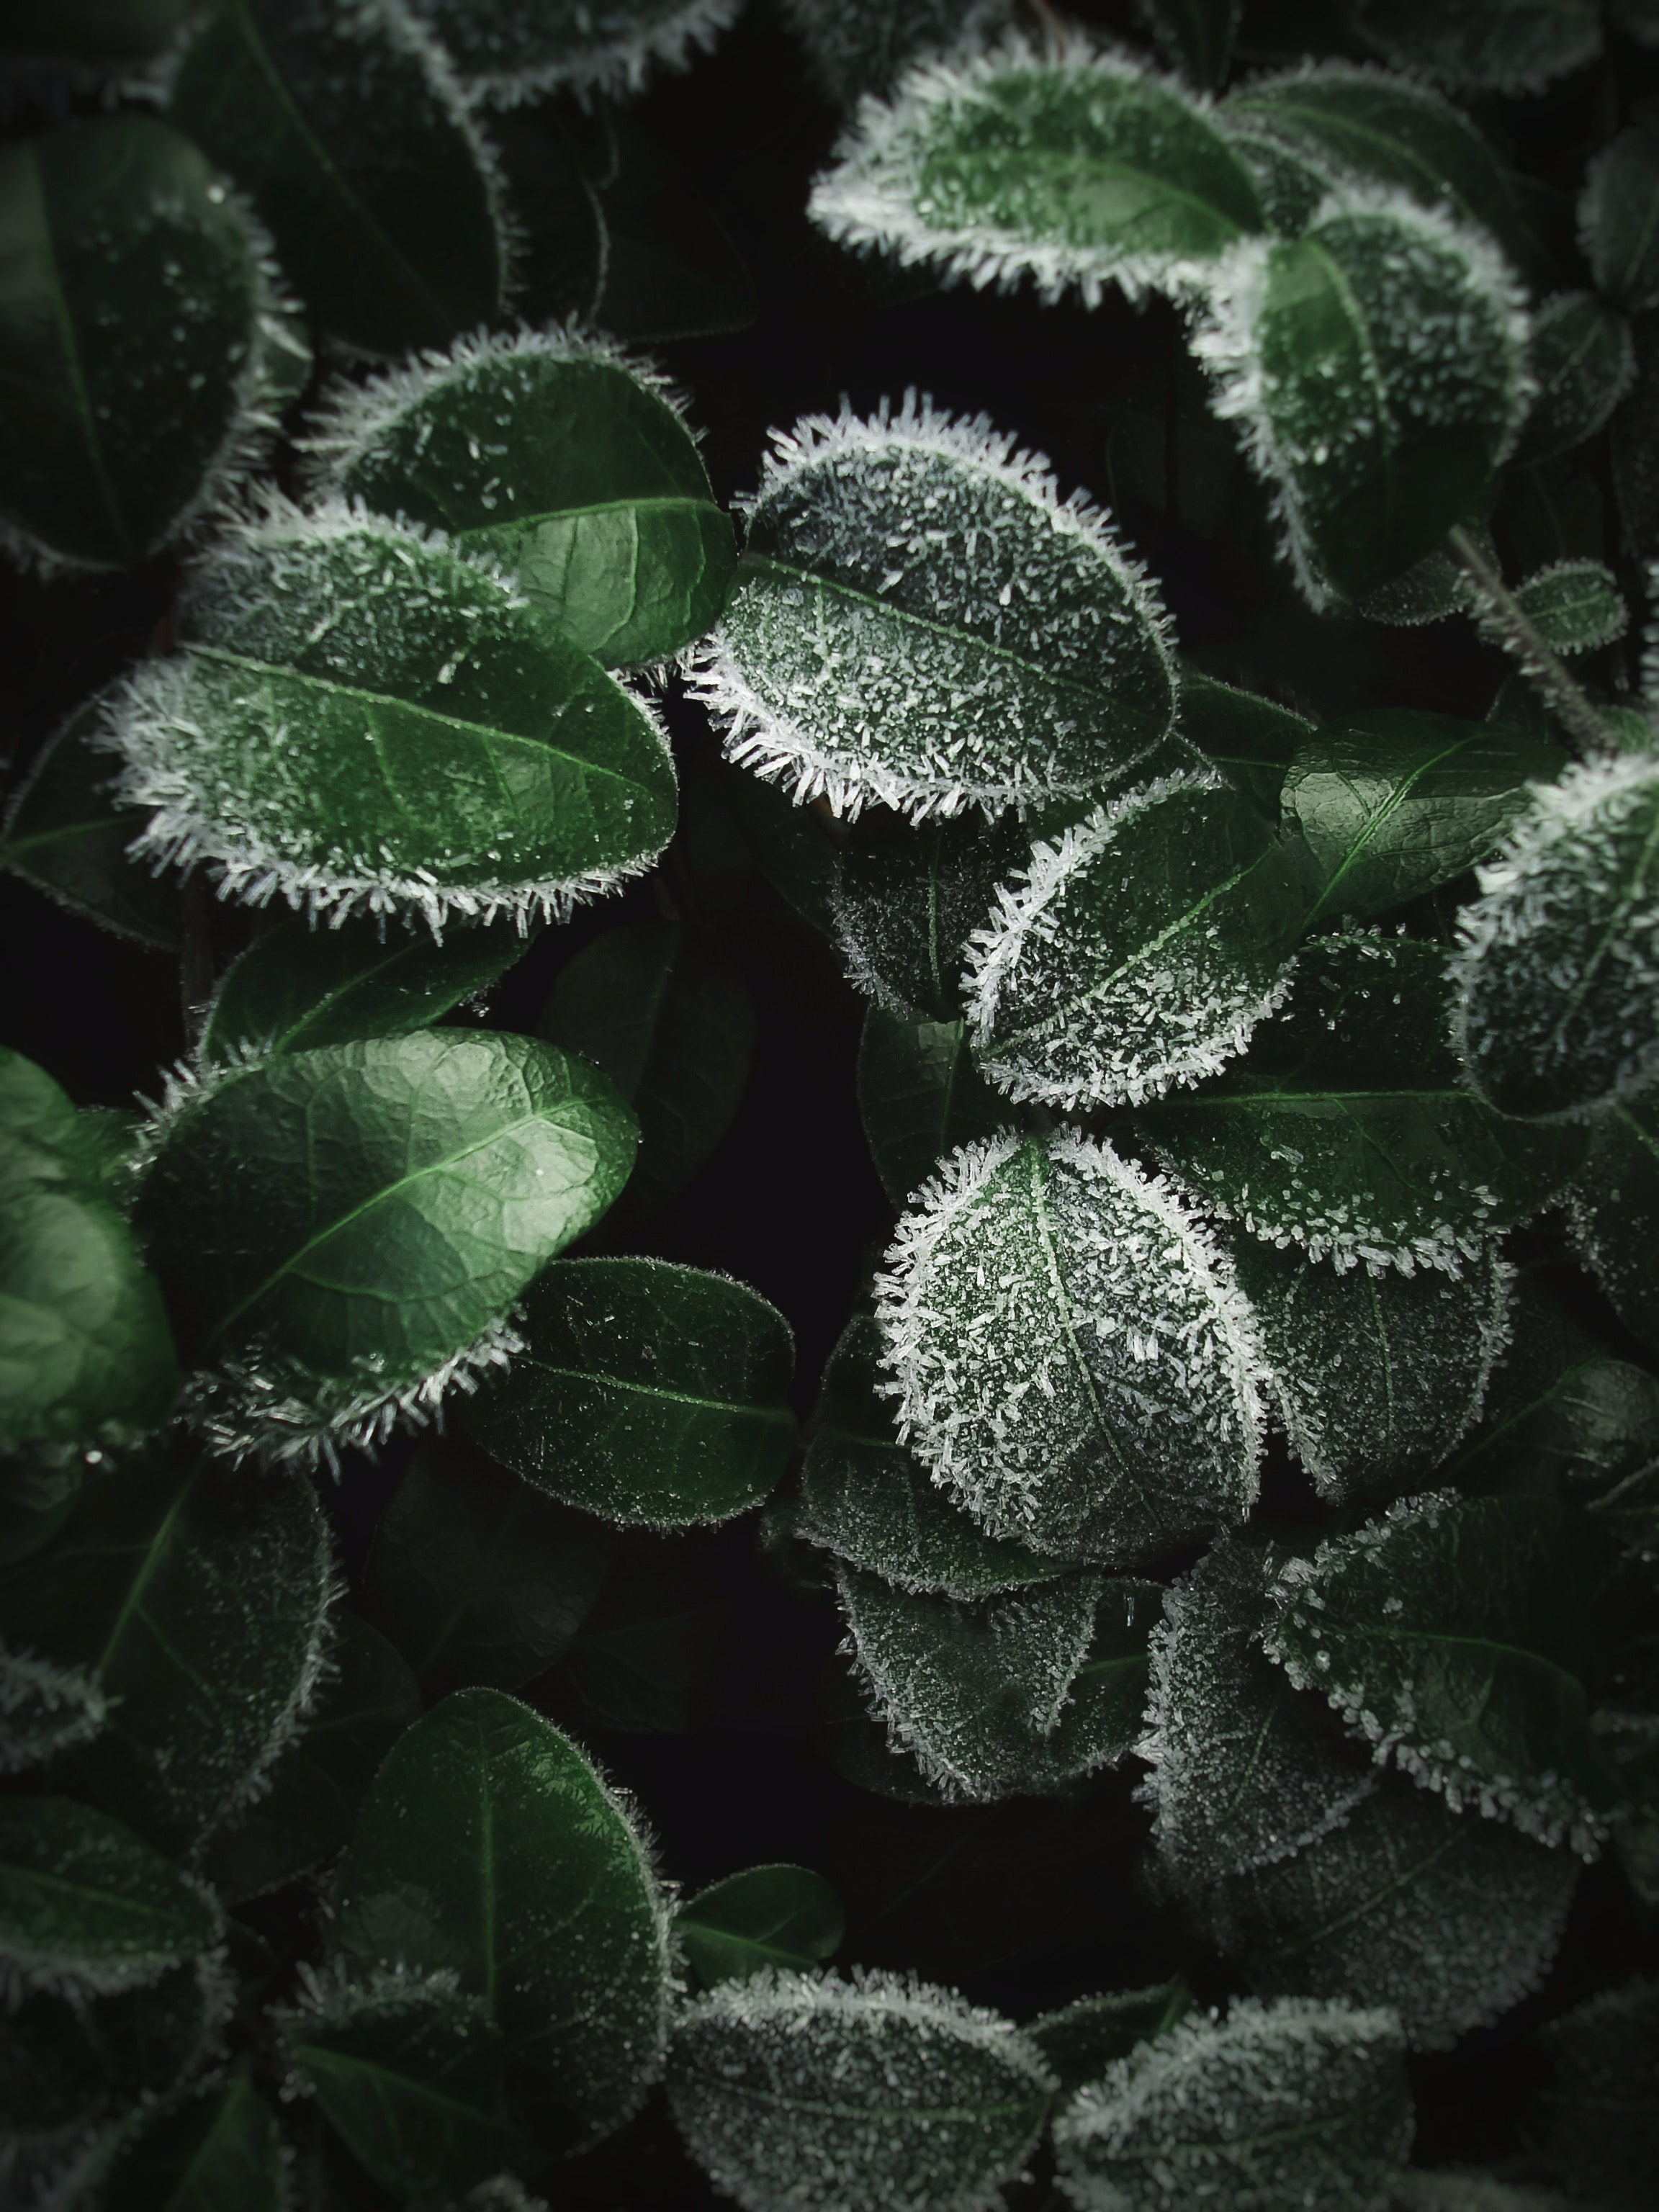
natural, plant, terrestrial plant, vegetation, groundcover, flowering plant, houseplant, annual plant, frost, subshrub, close up, soil, monochrome photography, herb, shrub, darkness, still life photography, herbaceous plant, monochrome, plant stem, grass, nettle family